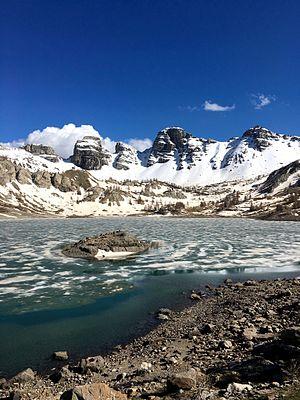
PN Mercantour 1Lac d'Allos dans le parc national du Mercantour, à la fin du printemps, avec les restes de neige et de glace.